Insônia

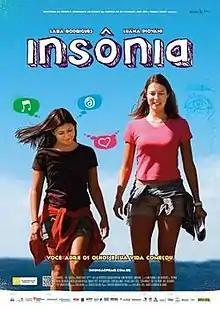
Theatrical release poster

Insônia is a 2012 Brazilian romantic comedy film directed by Beto Souza, based on the book of the same name by Marcelo Carneiro da Cunha.